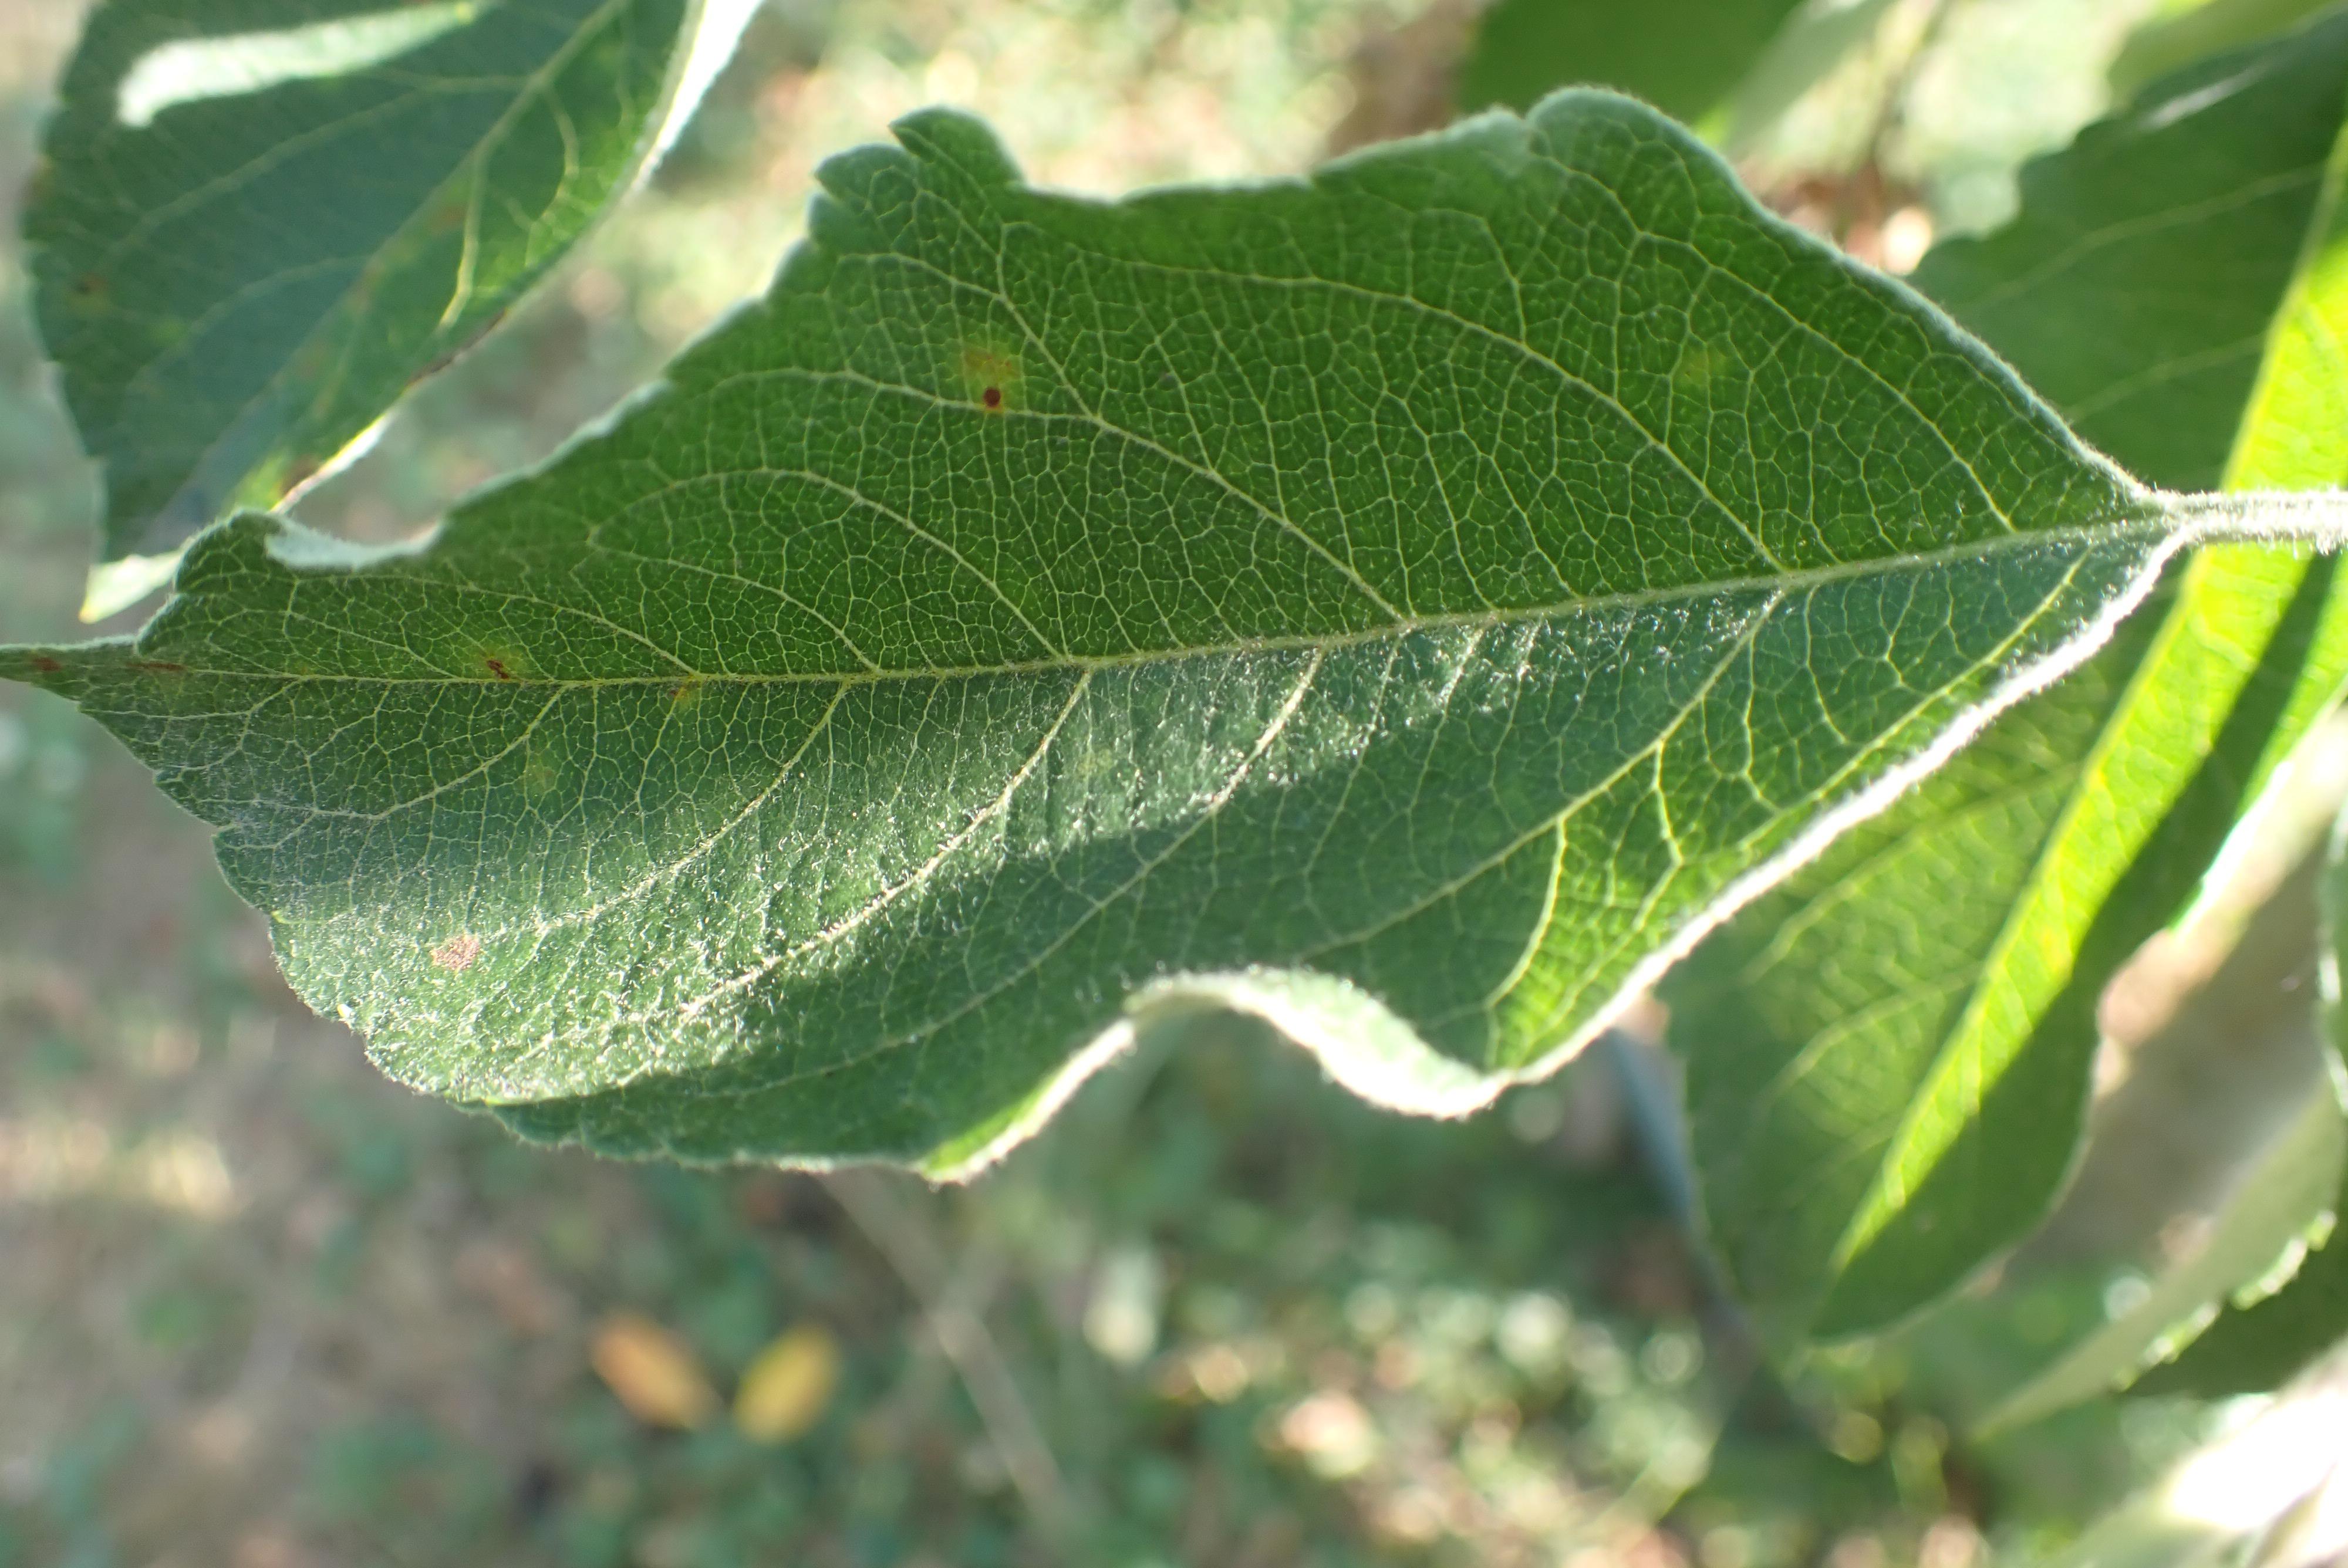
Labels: scab